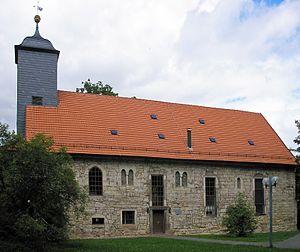
L'abbaye de Georgenthal est une ancienne abbaye cistercienne à Georgenthal, dans le Land de Thuringe, en Allemagne.
Cet article liste les abbayes cisterciennes actives ou ayant existé sur le territoire allemand actuel. Il s'agit des abbayes de religieux appartenant à l'ordre cistercien.